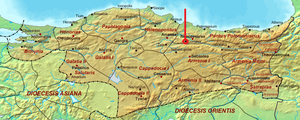
Plan de Dioecesis Pontica 400 AD avec indication de Comana Pontica